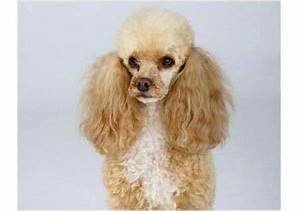
Label: dog